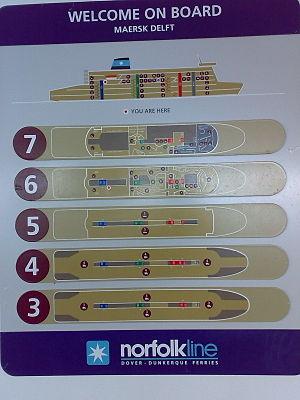
Delft Seaways est un ferry trans-manche exploité par DFDS Seaways. Il fait partie de l'un des trois navires jumeaux conçu pour la traversée de Douvres à Dunkerque, capable de faire la traversée en 1 heure et 45 minutes. Le Delft Seaways est un navire au design Scandinave. Il a été construit dans le chantier naval de Samsung en Corée du Sud en 2005. Il navigue sous le pavillon du Royaume-Uni et son port d'immatriculation est Douvres.
Delft Seaways est un ferry trans-manche exploité par DFDS Seaways. Il fait partie de l'un des trois navires jumeaux conçu pour la traversée de Douvres à Dunkerque, capable de faire la traversée en 1 heure et 45 minutes. Le Delft Seaways est un navire au design Scandinave. Il a été construit dans le chantier naval de Samsung en Corée du Sud en 2005. Il navigue sous le pavillon du Royaume-Uni et son port d'immatriculation est Douvres.